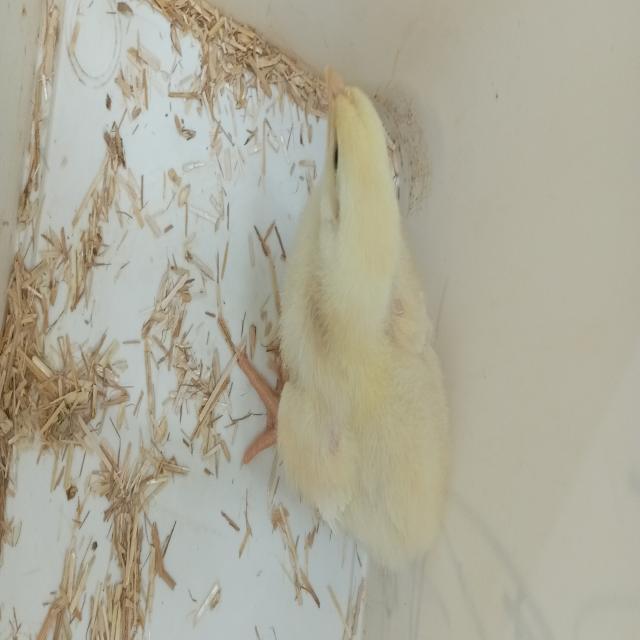
Weight: 191 g